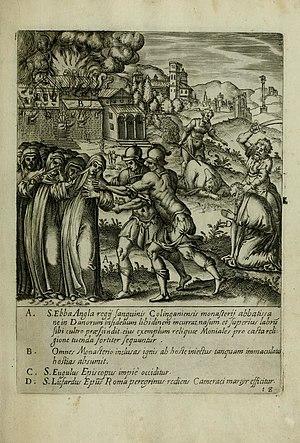
Æbbe la Jeune est une martyre anglo-saxonne dont l'historicité est incertaine. Elle est fêtée le 2 avril.